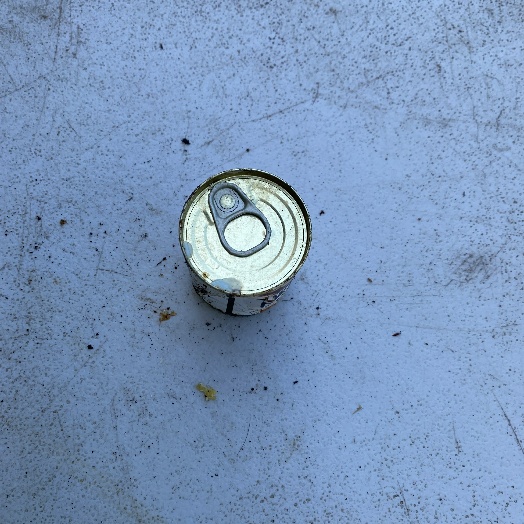
Label: Metal